Nigel Farage

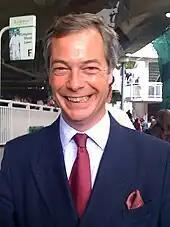
Farage attending the 2009 Ashes series at Lord's Cricket Ground

In October 2013, Farage announced on the BBC's "The Andrew Marr Show" that he would stand for election as an MP at the 2015 general election, most likely contesting either Folkestone and Hythe or South Thanet; meanwhile he stated that his duty and preference was to focus on his current role as an MEP.